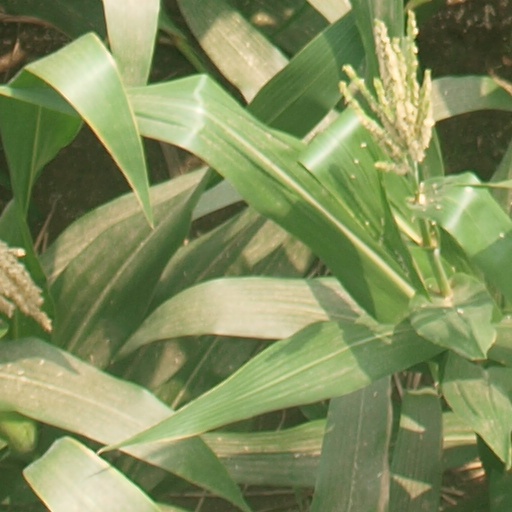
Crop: maize; corn